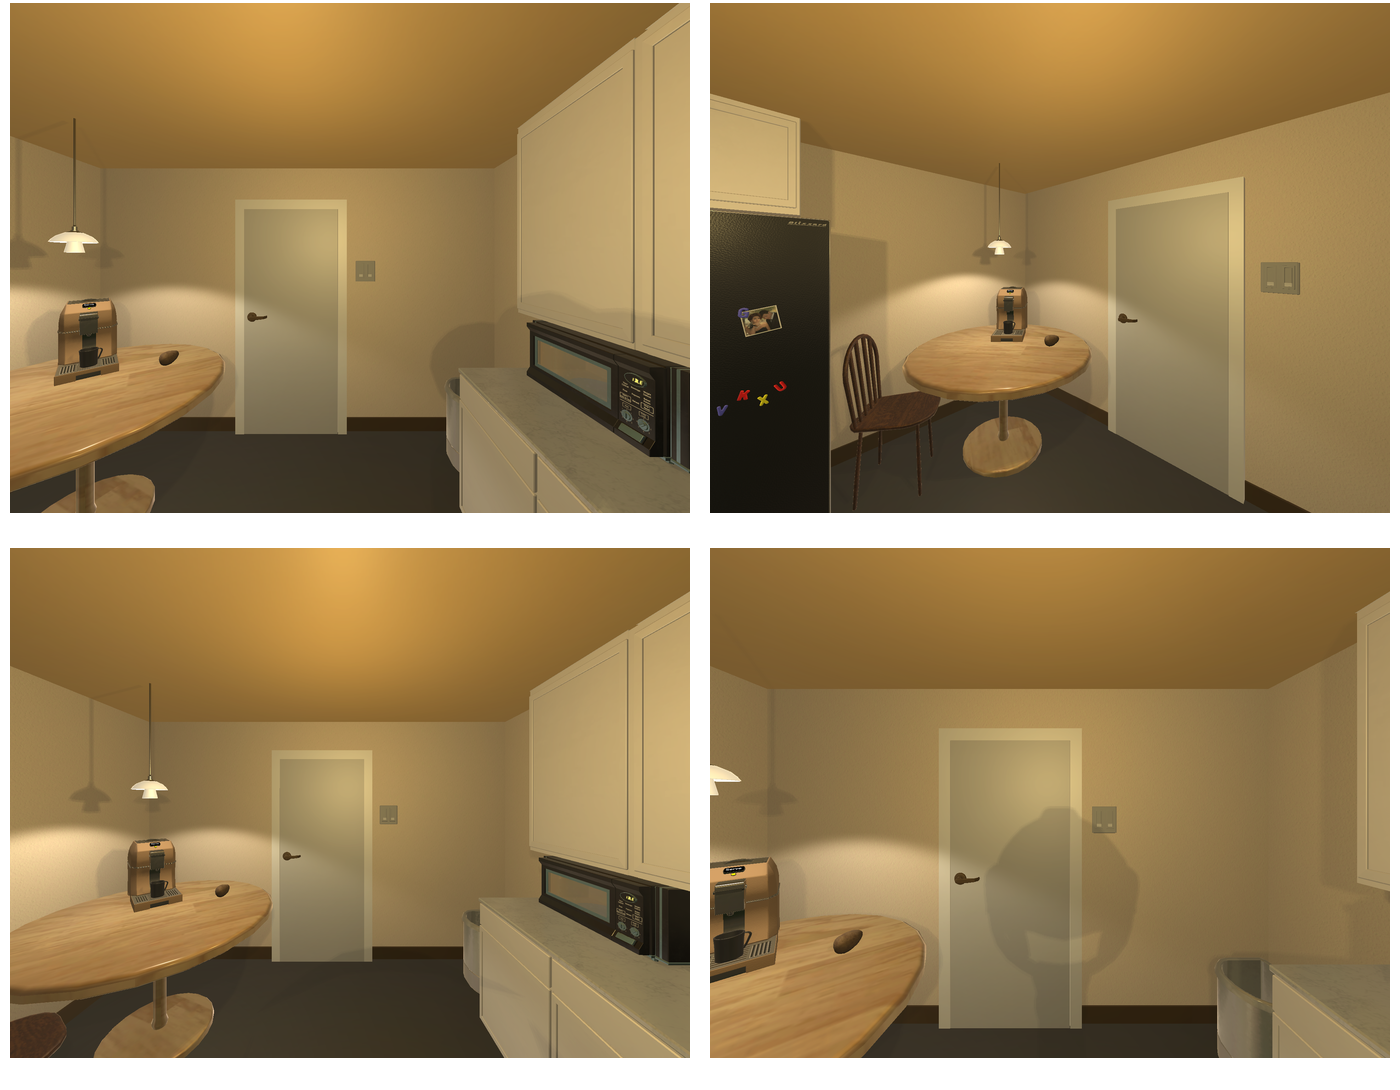Task instruction: Open the door.
Answer: {"task_instruction": "Open the door.", "nodes": ["handle", "door"], "edges": [{"functional_relationship": "openorclose", "object1": "handle", "object2": "door", "spatial_relations": ["left_of", "in_front_of", "close"], "is_touching": true}], "action_type": "rotate", "function_type": "open_close_control"}